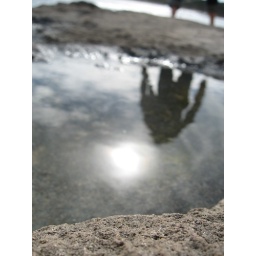
I was wandering along the beach with a mate and noticed her reflection in the rock pools.